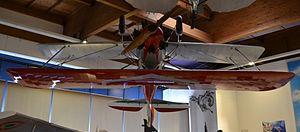
Le Musée de l'aéronautique Gianni Caproni est un musée italien consacré à l'aviation.